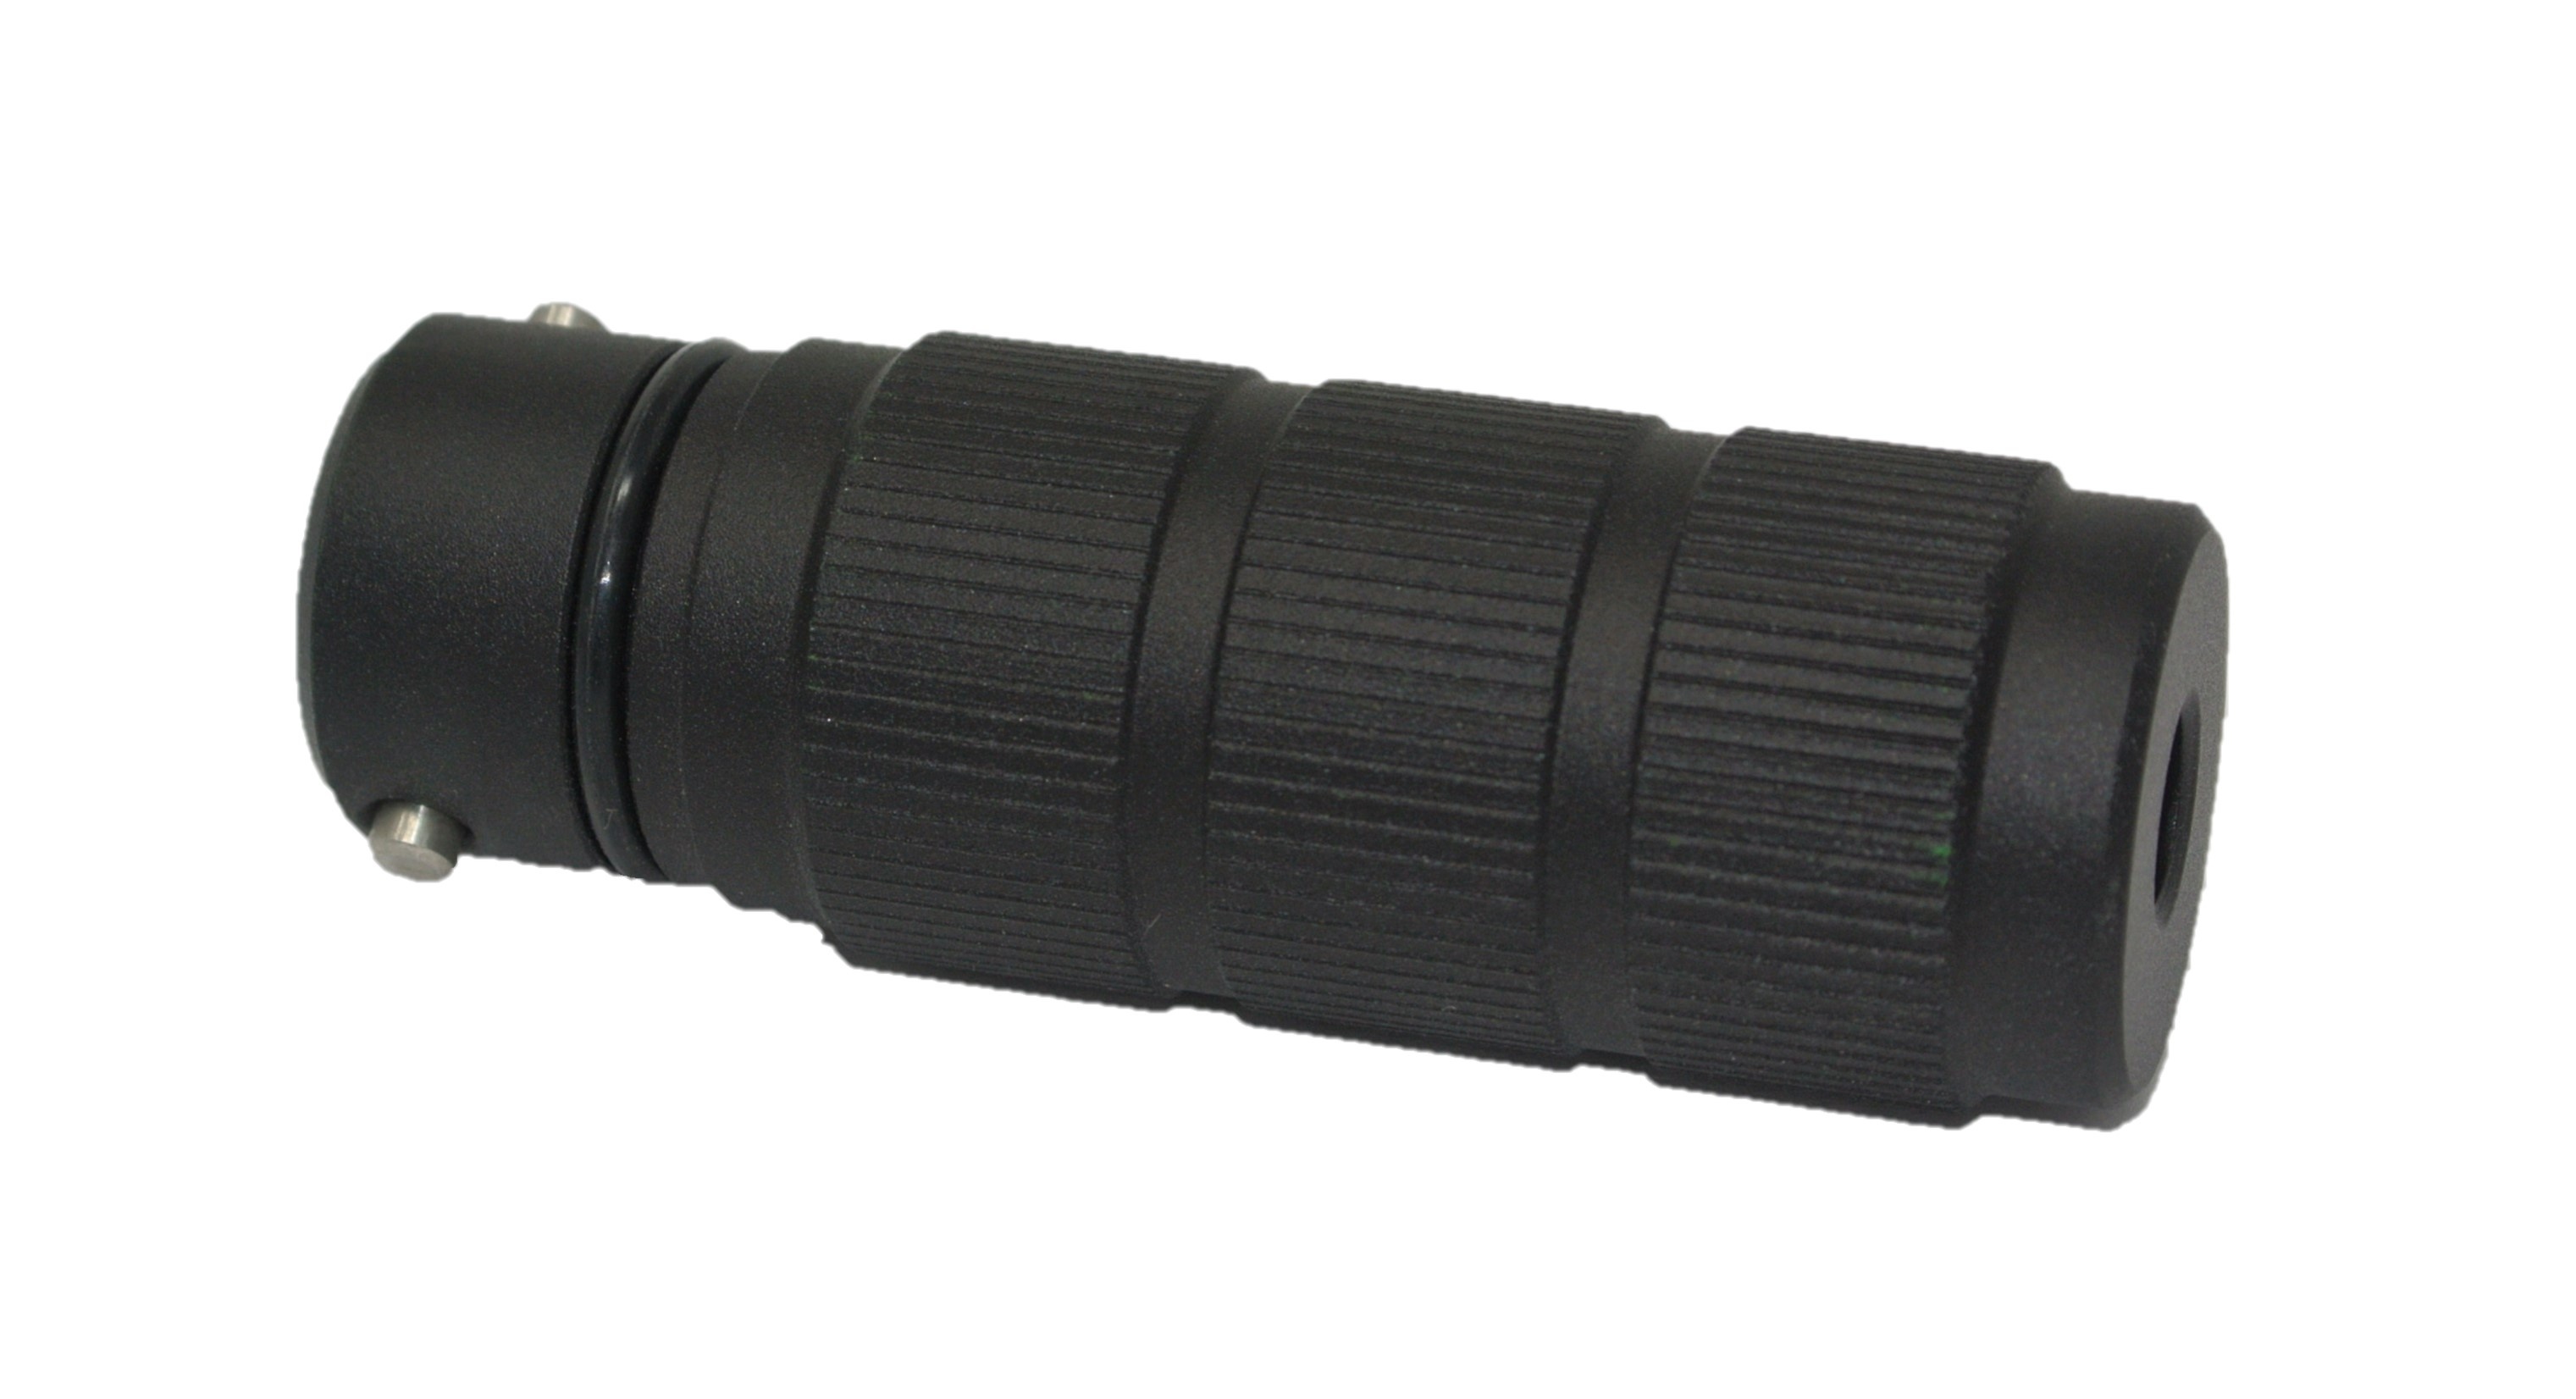
Tipx Extendo co2 Knob -XL
Brand: Super Stanchy Customs
Get a grip on your co2 knob! Knob will extend out of the body 2" XL version is the longest version of our tipx knob! 6061 Aluminum Anodized Flat Black Stainless Pins Stainless dual setscrews Pre-adjusted to OEM length
Category: Sporting Goods > Outdoor Recreation > Hunting & Shooting > Paintball > Paintball Gun Parts & Accessories > Paintball Gun Drop Forwards